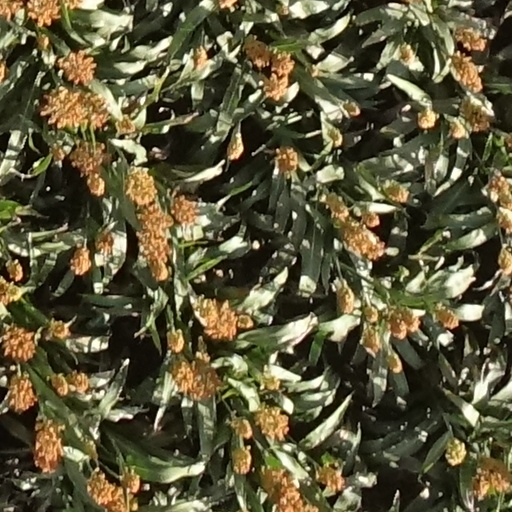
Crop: sorghum